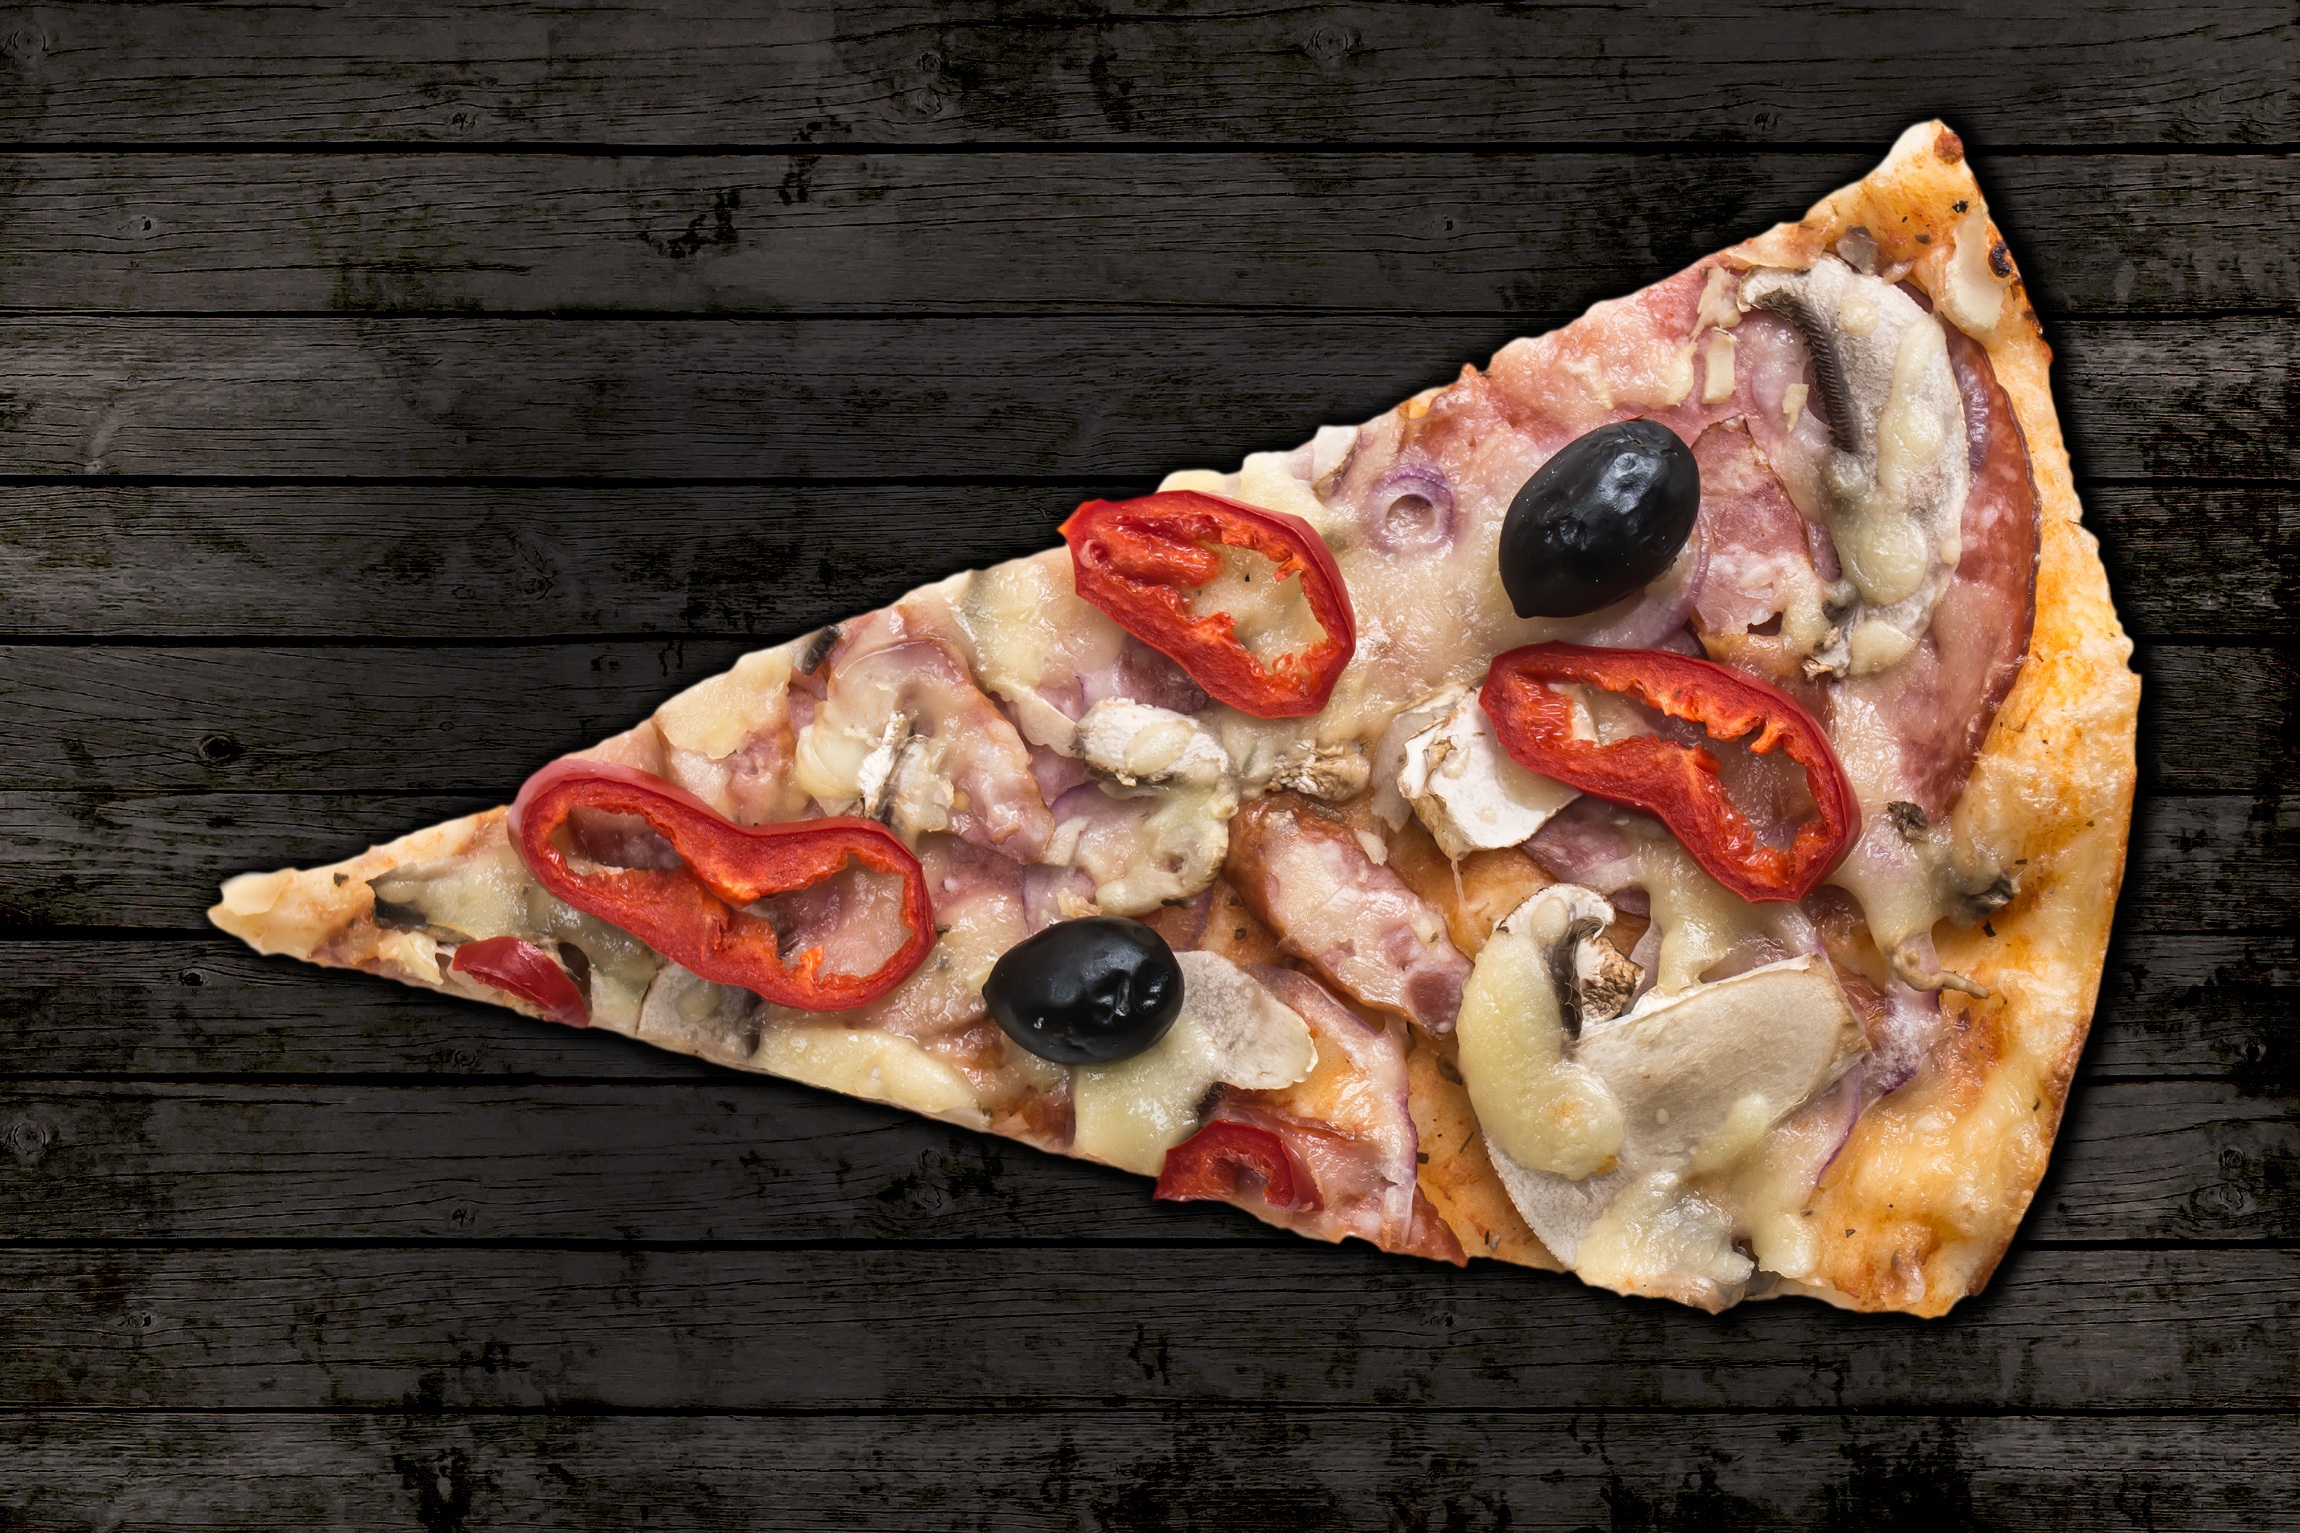
restaurant, dish, food, produce, fast food, meat, cuisine, slice, pizza, cheese, top view, mushrooms, olives, ham, motherboard, italian food, good food, european food, salt cured meat, slice of pizza